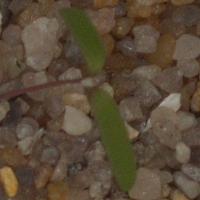
Label: fat_hen